C. L. Moore

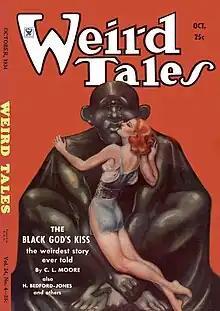
Cover of "Weird Tales", October 1934, featuring "The Black God's Kiss" by Moore (painting by Margaret Brundage)

Her most famous Jirel story is also the first one, "Black God's Kiss", which was the cover story in the October 1934 issue of "Weird Tales", subtitled "the weirdest story ever told" (see figure). Moore's early stories were notable for their emphasis on the senses and emotions, which was unusual in genre fiction at the time.